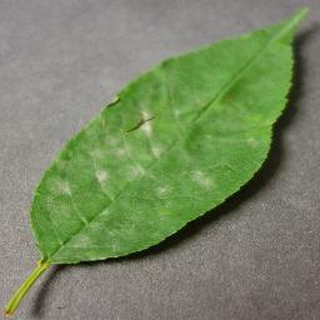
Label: cherry_powdery_mildew